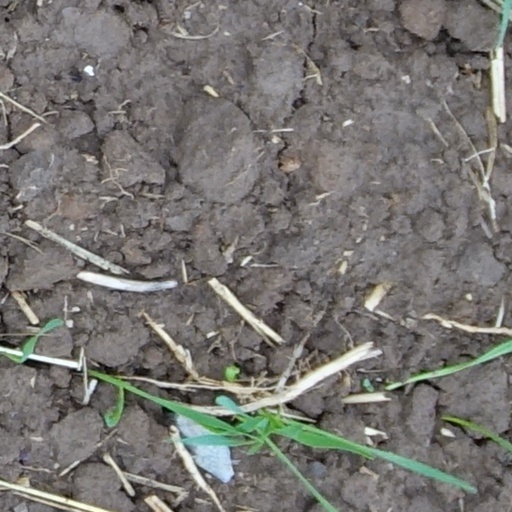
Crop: wheat